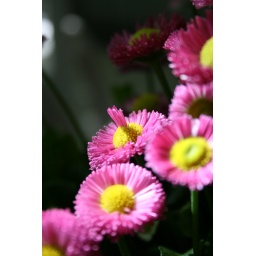
Some of my new flowers I have planted in pots out on the patio.